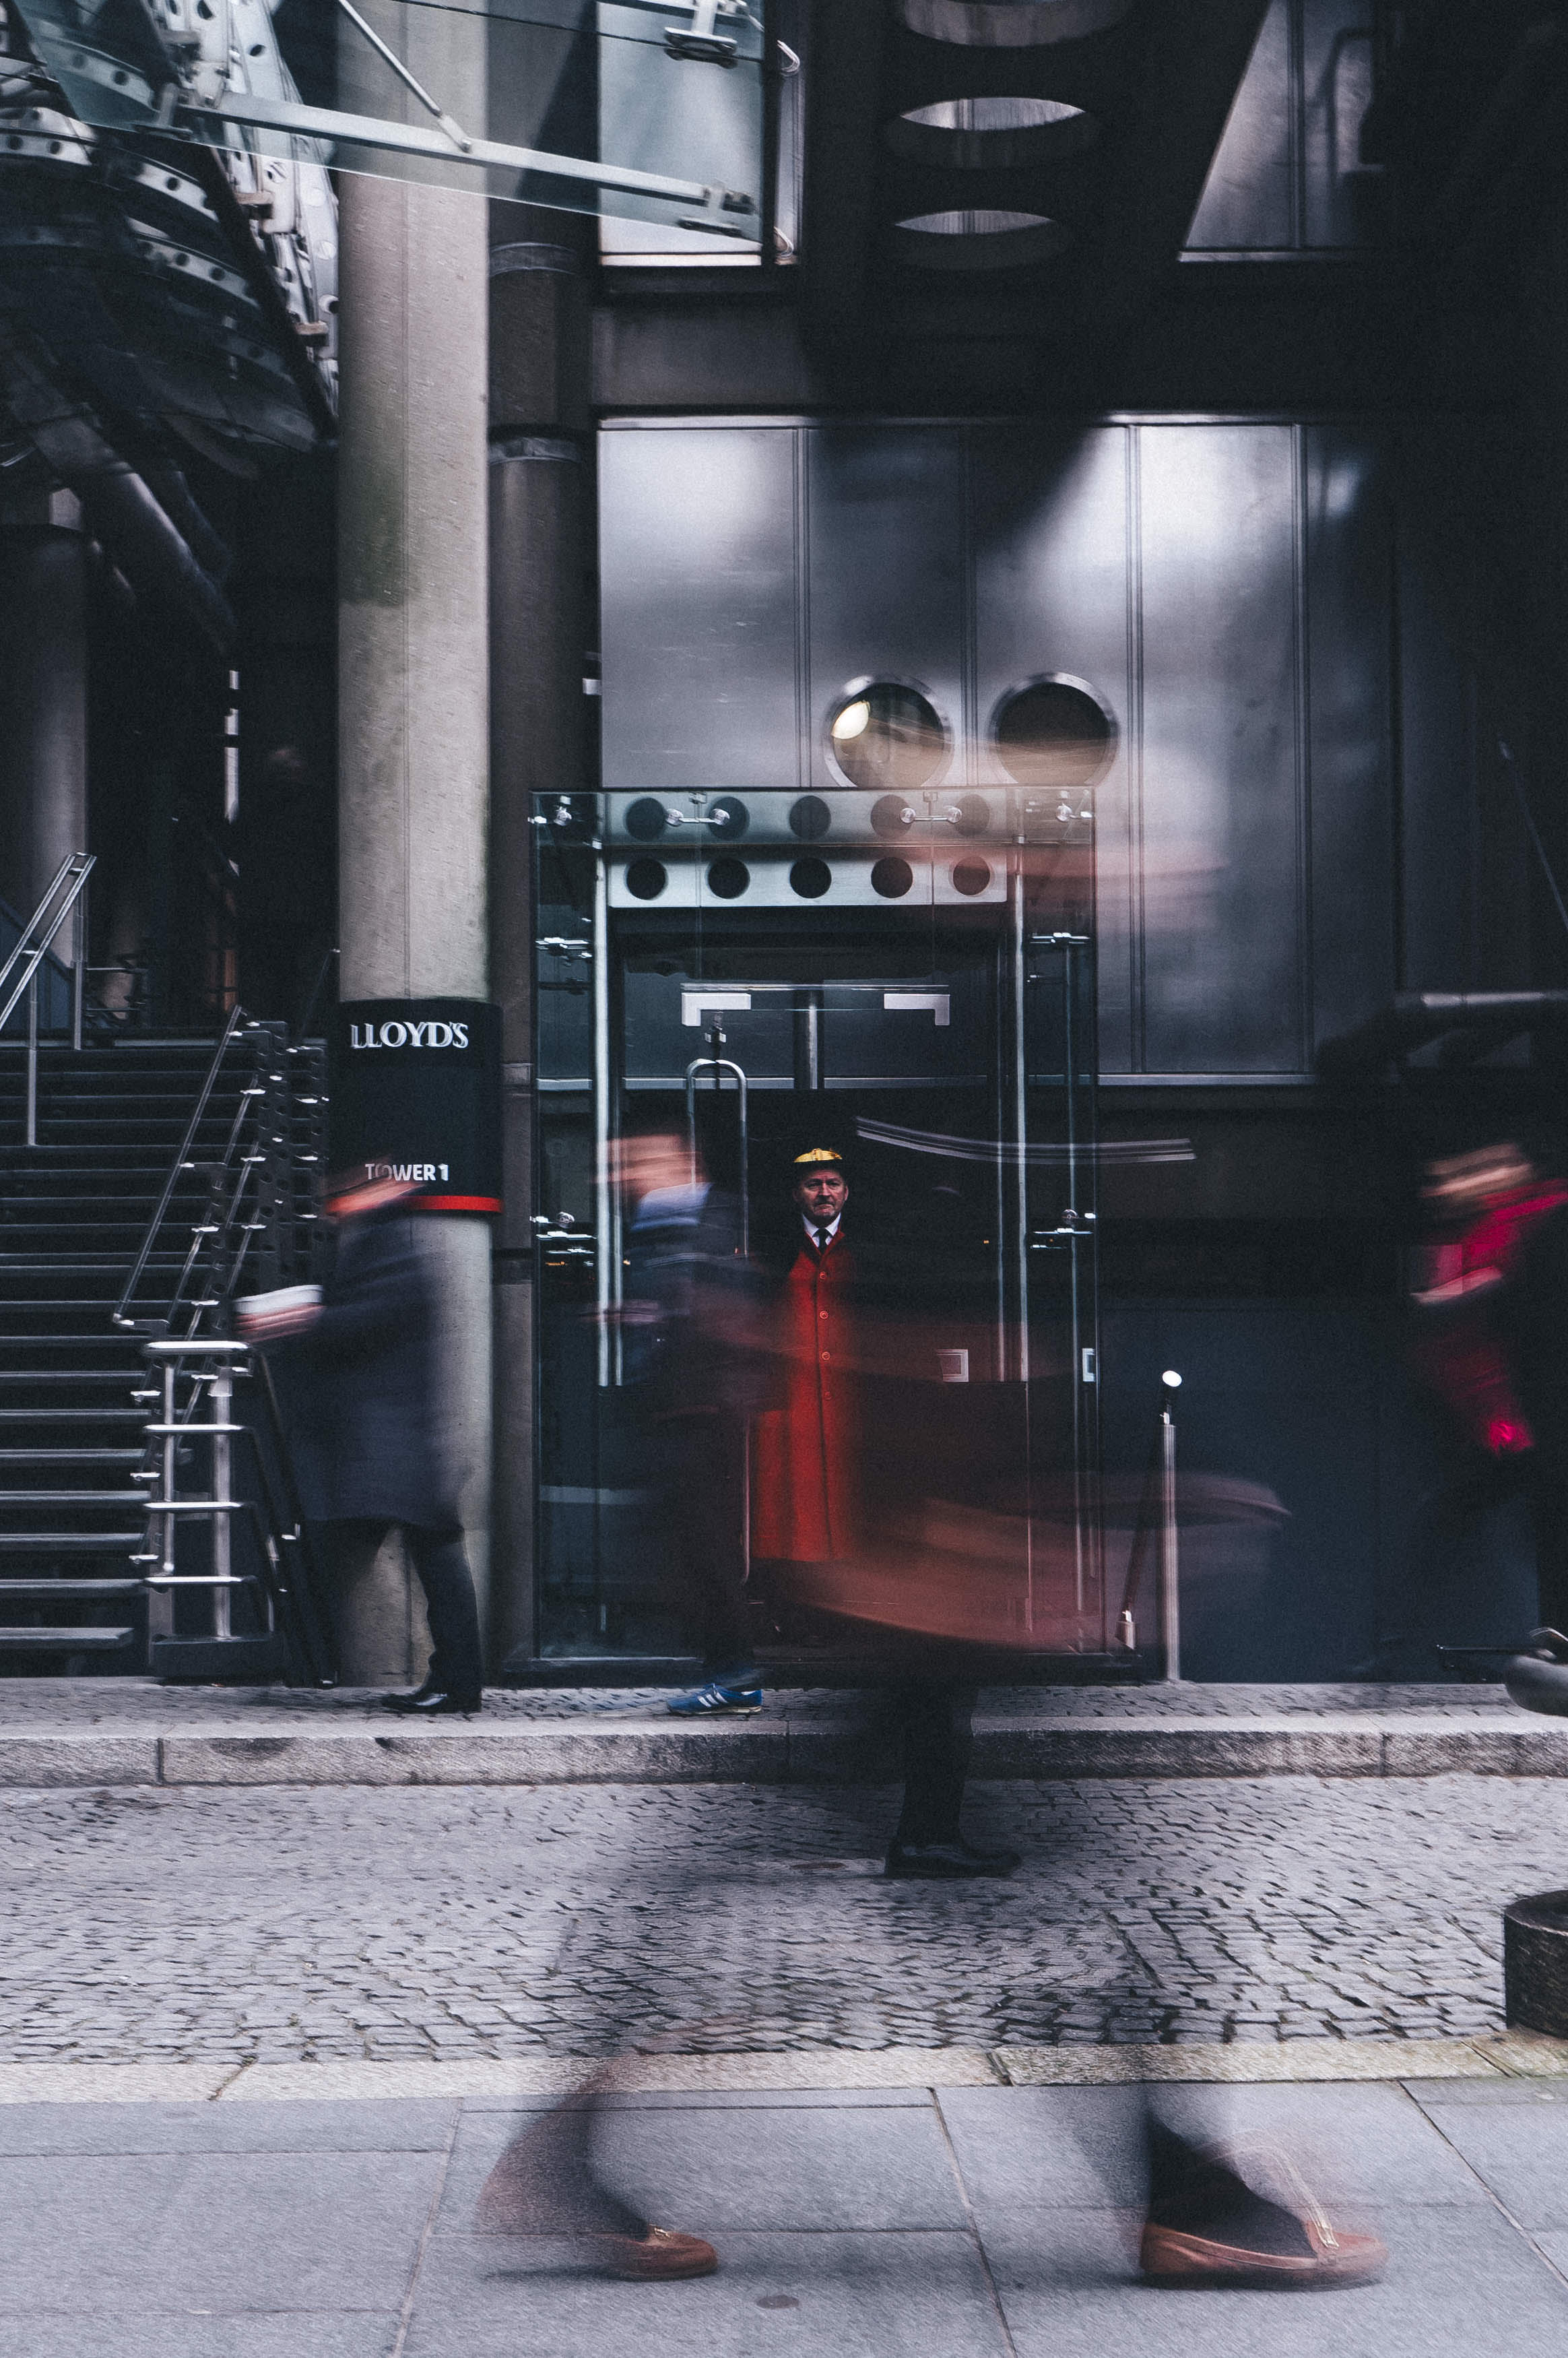
blur, architecture, people, road, street, city, urban, pavement, travel, motion, color, shadow, darkness, black, doorman, indoors, photograph, rush, steel and concrete structure